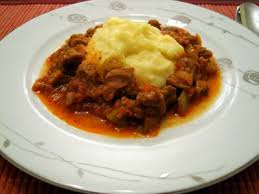
Yemek: et_sote